E. Jerome McCarthy

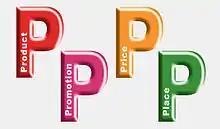
McCarthy defined the 4Ps conceptual framework for marketing decision-making, which used product, price, place (or distribution), and promotion in the marketing mix.

In 1960, McCarthy was the first to propose a marketing mix concept that resonated with both practitioners and academics. In his textbook "Basic Marketing: A Managerial Approach" (1960), McCarthy defined the 4Ps conceptual framework for marketing decision-making, which used product, price, place (or distribution), and promotion in the marketing mix. McCarthy organized his text along managerial lines using the four Ps framework. The book's emphasis was on the problems facing the marketing manager, rather than looking at the characteristics of marketing systems and their functions. In addition to chapters devoted to the 4 Ps, the book also included chapters on consumer behavior, marketing research and market segmentation to round out the tools available to marketers for use in problem-solving.